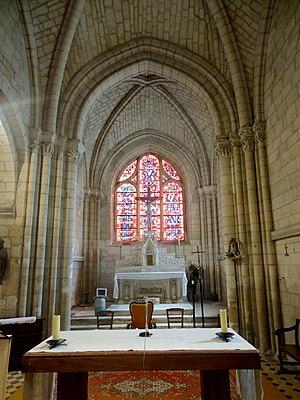
Intérieur de l'église - voir titre.
L'église Saint-Barthélemy est une église catholique paroissiale située à Villeneuve-sur-Verberie, dans l'Oise, en France. C'est un édifice de la première période gothique des années 1160 / 1180, qui ressent encore largement l'influence de l'architecture romane, à l'exception des deux remarquables portails et de l'étage de beffroi du clocher, qui est de dimensions importantes. Les portails sont inspirés de la collégiale Saint-Frambourg de Senlis, et le clocher, de la cathédrale de Senlis. Depuis l'adjonction d'une chapelle au nord de la première travée du chœur au XIIIᵉ siècle et d'un bas-côté au nord de la nef vers la fin du XVᵉ siècle, le plan de l'église est devenu dissymétrique. L'intérieur de la nef a profondément changé d'aspect avec le voûtement d'ogives à la même époque. Le chœur n'a en revanche que peu évolué depuis sa construction, et demeure la partie la plus intéressante de l'église. Il se caractérise par des voûtes de belle facture, dont la deuxième présente des ogives sculptées de fleurettes, et surtout par des chapiteaux d'un sculpture originale et très fouillée. Deux parmi eux sont historiés et peuvent être qualifiés d'exceptionnels sur le plan du département.